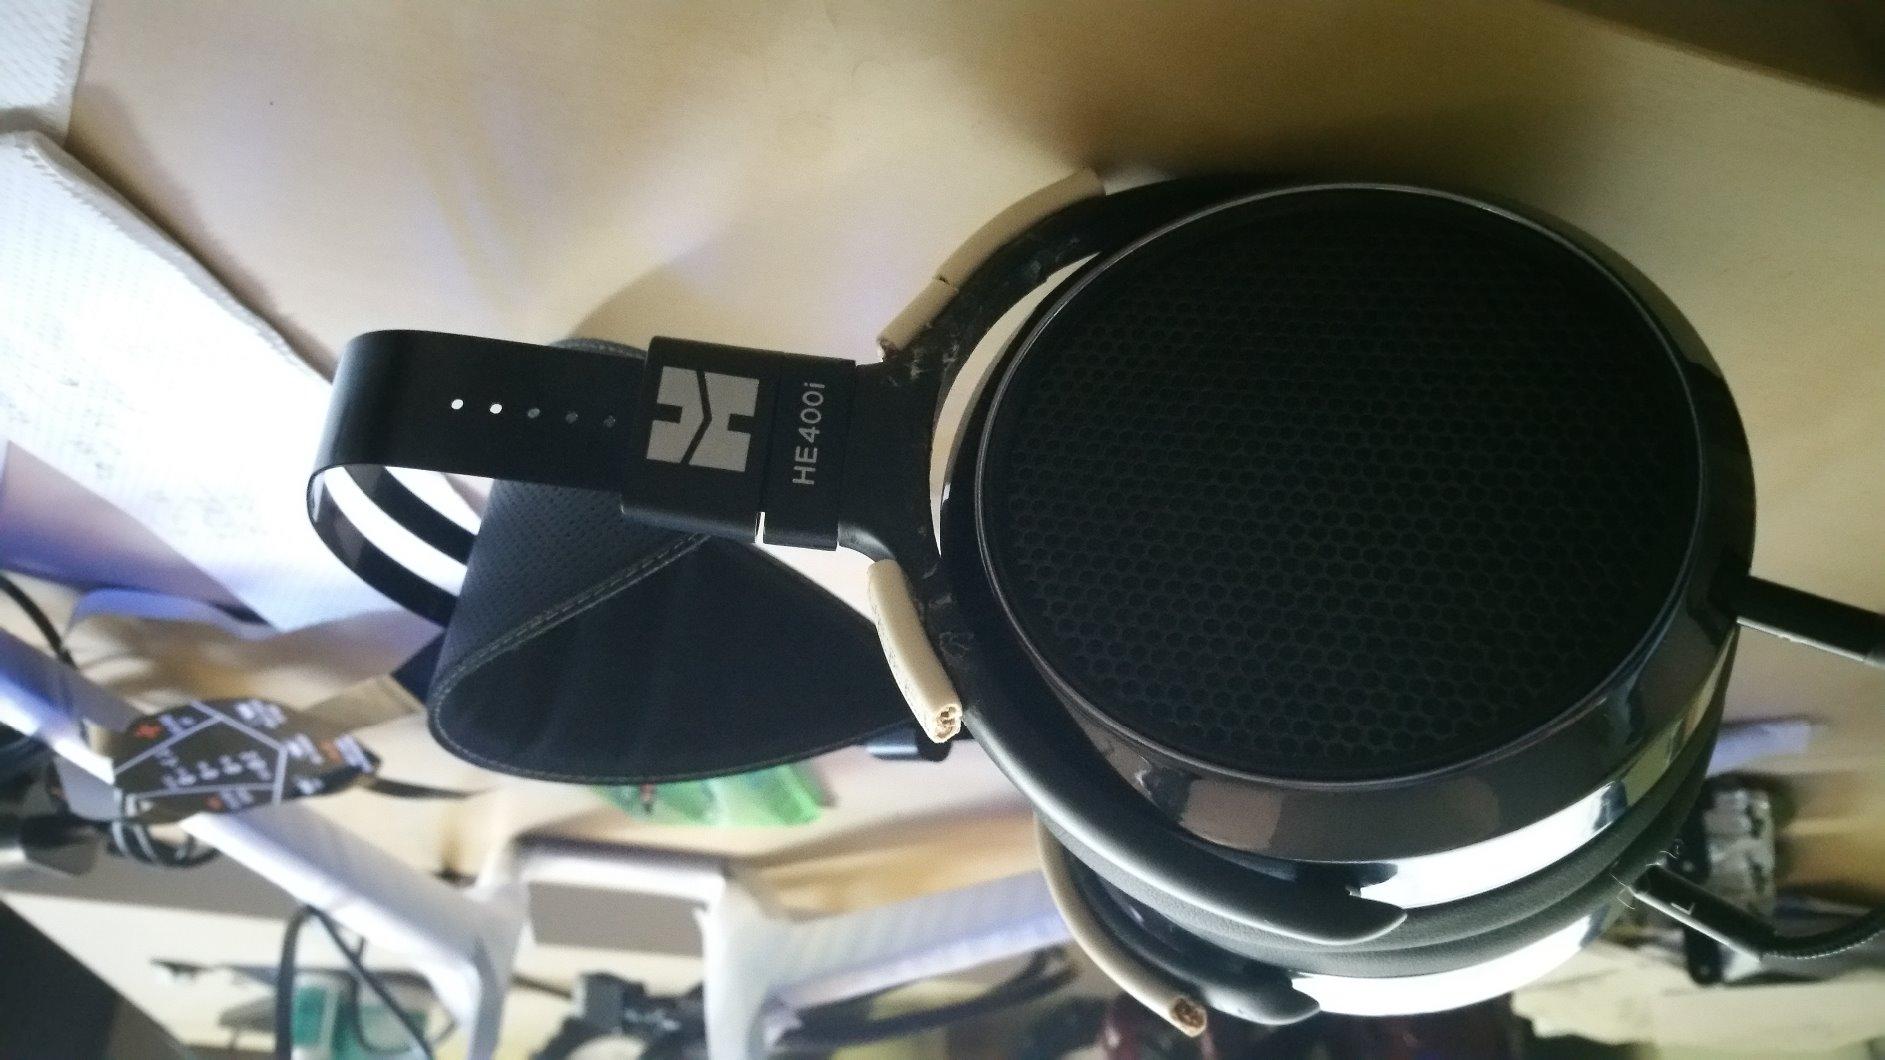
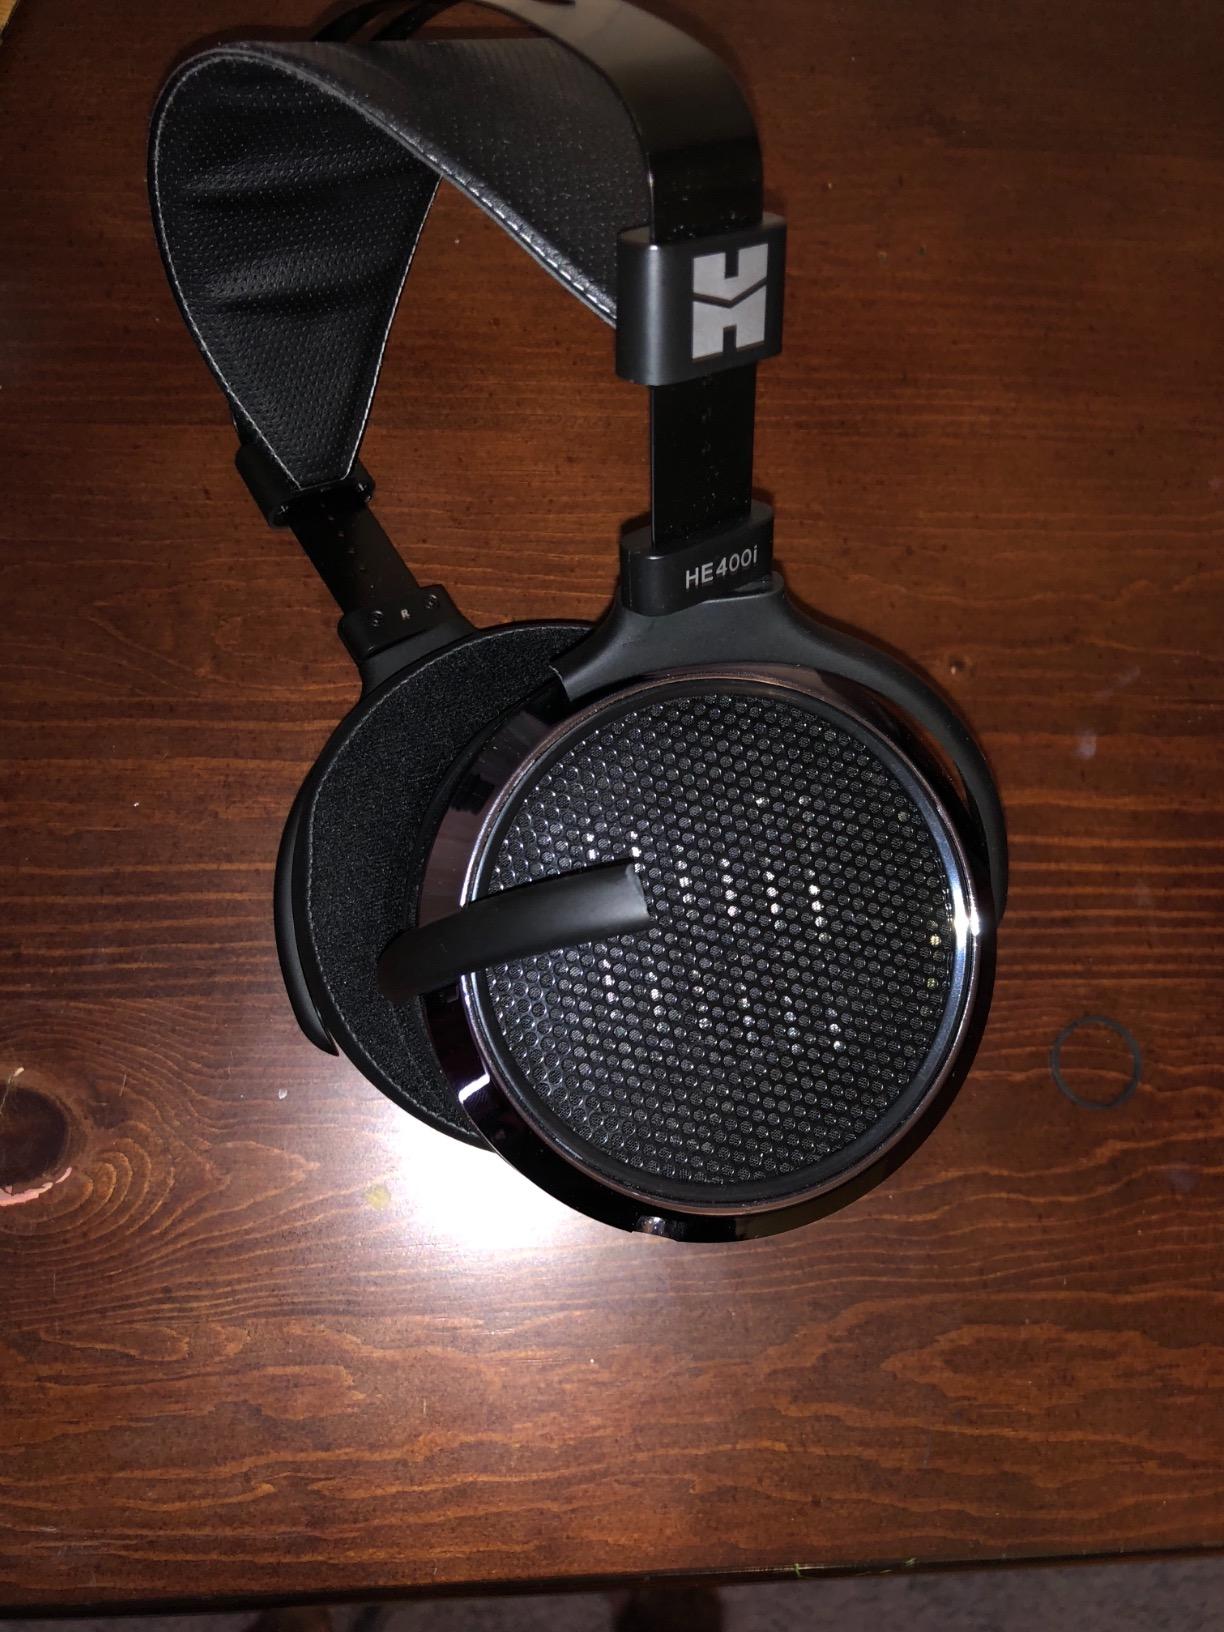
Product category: headphones
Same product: yes